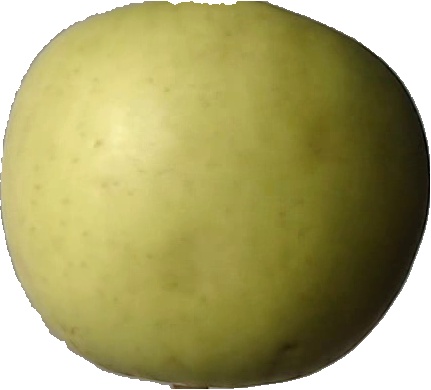
Label: apple_golden_3